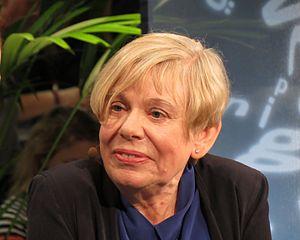
Karen Armstrong, née le 14 novembre 1944 à Wildmoor, est une écrivaine britannique spécialisée dans l'histoire des religions.